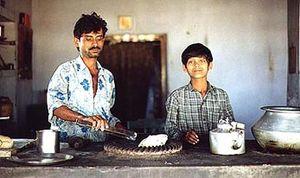
La cuisine indienne recouvre une grande variété de cuisines régionales d'Inde. Elles sont influencées par les épices, herbes, fruits et légumes que l'on trouve dans chaque région du pays, mais également par la religion et l'histoire.